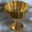
Label: cup